Rua XV de Novembro

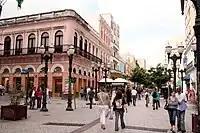
Rua XV de Novembro, one of the major streets of Curitiba, transformed into a pedestrian street in 1972.

Rua XV de Novembro (15 November Street) is one of the major streets in downtown Curitiba. Also known as "Rua das Flores" (Flower Street), it is one of the first major pedestrian streets in Brazil. It was inaugurated in 1972, with well-tended pots of flowers and tourist restaurants installed in century-old buildings. The transformation of the street was one of the first projects of the mayor of Curitiba, Jaime Lerner, who was an urban planner. It is named for the Proclamation of the Republic, which took place on .